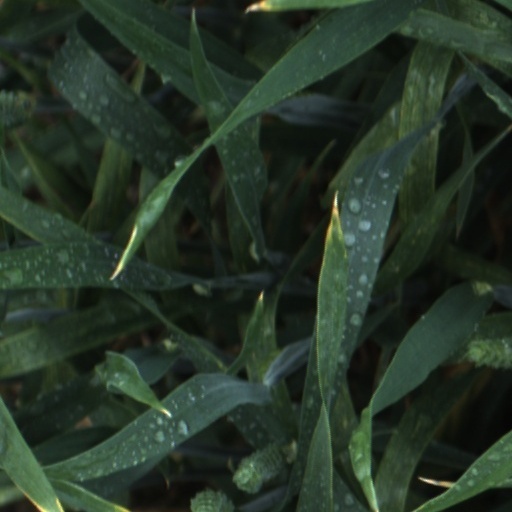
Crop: wheat